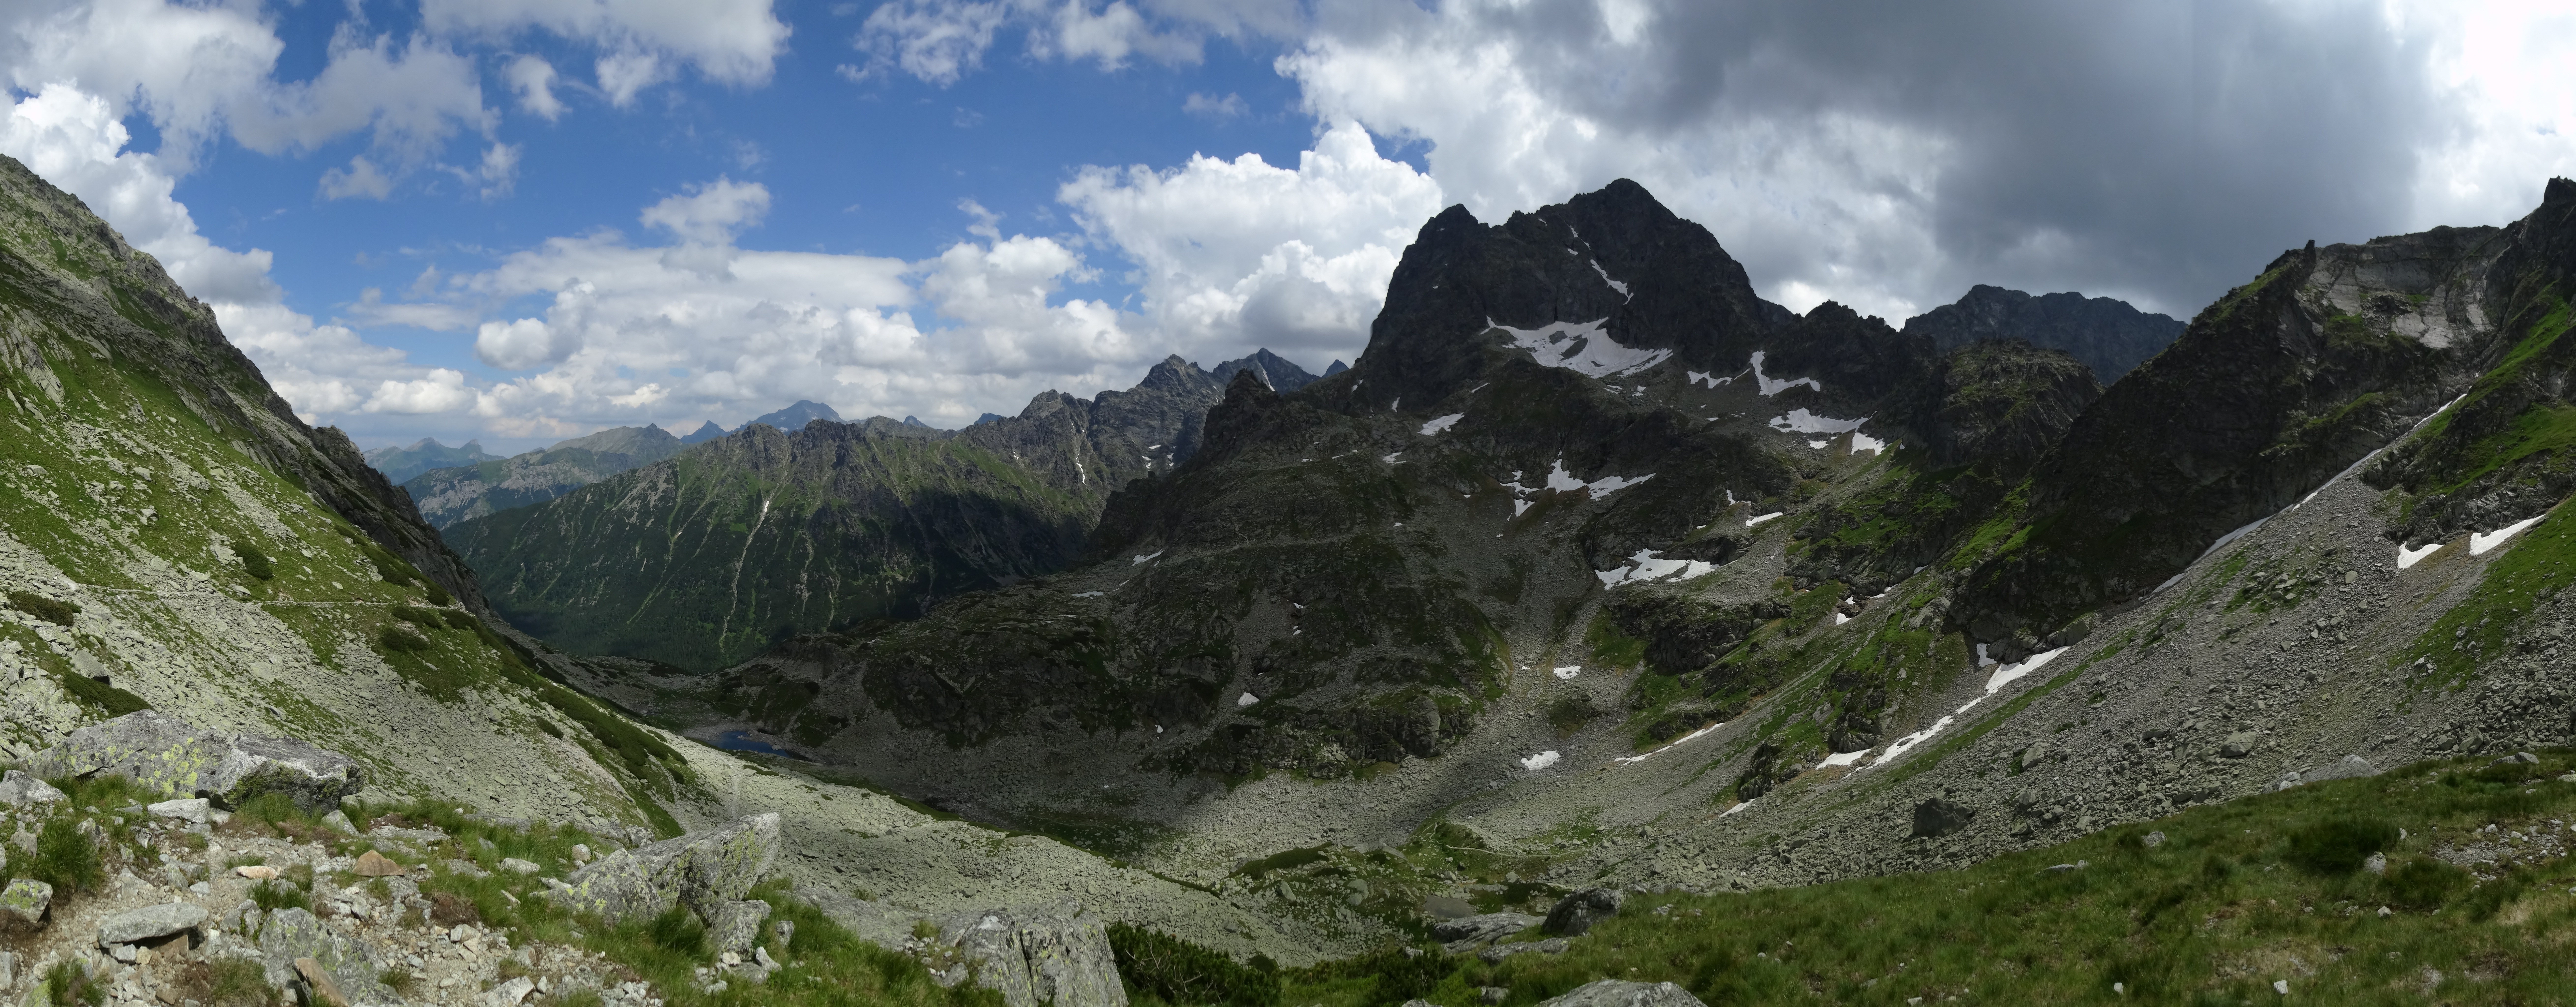
landscape, nature, wilderness, walking, mountain, hiking, adventure, valley, mountain range, panorama, fjord, terrain, ridge, summit, massif, mountains, alps, backpacking, ravine, plateau, fell, cirque, the national park, tatry, moraine, landform, the high tatras, mountain pass, geographical feature, mountainous landforms, glacial landform, geological phenomenon